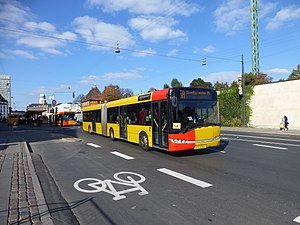
Linje 5C / Historie / Baggrund
En Solaris Urbino var en af de ledbusser, der gjordes forsøg med i 2013.
Linje 5C er en buslinje i København, der kører mellem Herlev Hospital og Københavns Lufthavn, Kastrup. Linjen er udliciteret til Arriva, der driver linjen fra sit garageanlæg i Gladsaxe. Med ca. 17,8 mio. passagerer i 2019 er linjen den mest benyttede af Movias buslinjer. Linjen betjener blandt andet Husum, Brønshøj, Nørrebro, Indre By, Sundbyerne og Kastrup.